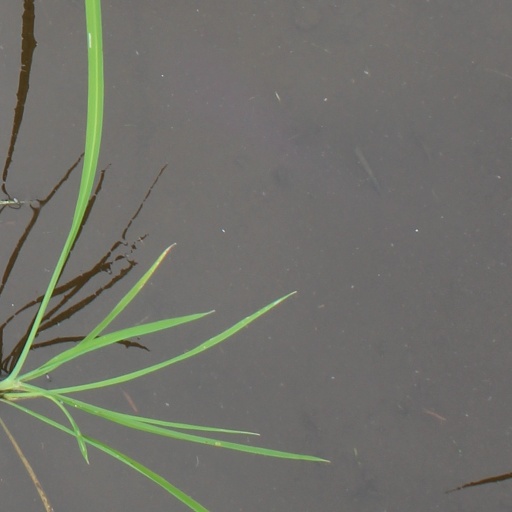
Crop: rice